Kyra Gaunt

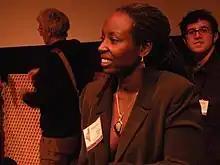
Gaunt, attending the 2008 Pop Conference

Kyra Danielle Gaunt is an African American ethnomusicologist, Black girlhood studies advocate, social media researcher, feminist performance artist, and professor at the University at Albany in New York State. Gaunt's research focuses on the hidden musicianship of black girls' musical play at the intersections of race, racism, gender, heterosexism, misogynoir, age, and the kinetic-orality of the female body in the age of hip-hop. Her current research focuses on "the unintended consequences of gender, race, and technology from YouTube to Wikipedia."